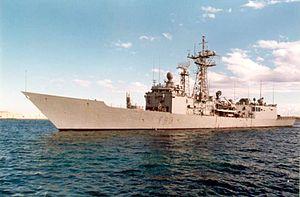
La classe Santa María est une classe de frégate lance-missiles de l'armada espagnole construite en Espagne sur le modèle de la Classe Oliver Hazard Perry. Celle-ci est composée de 12 frégates